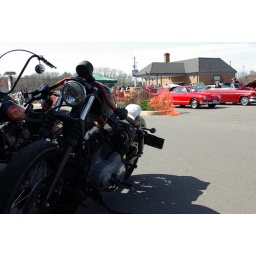
I like the composition, with the bike foreground and the show field in the back.